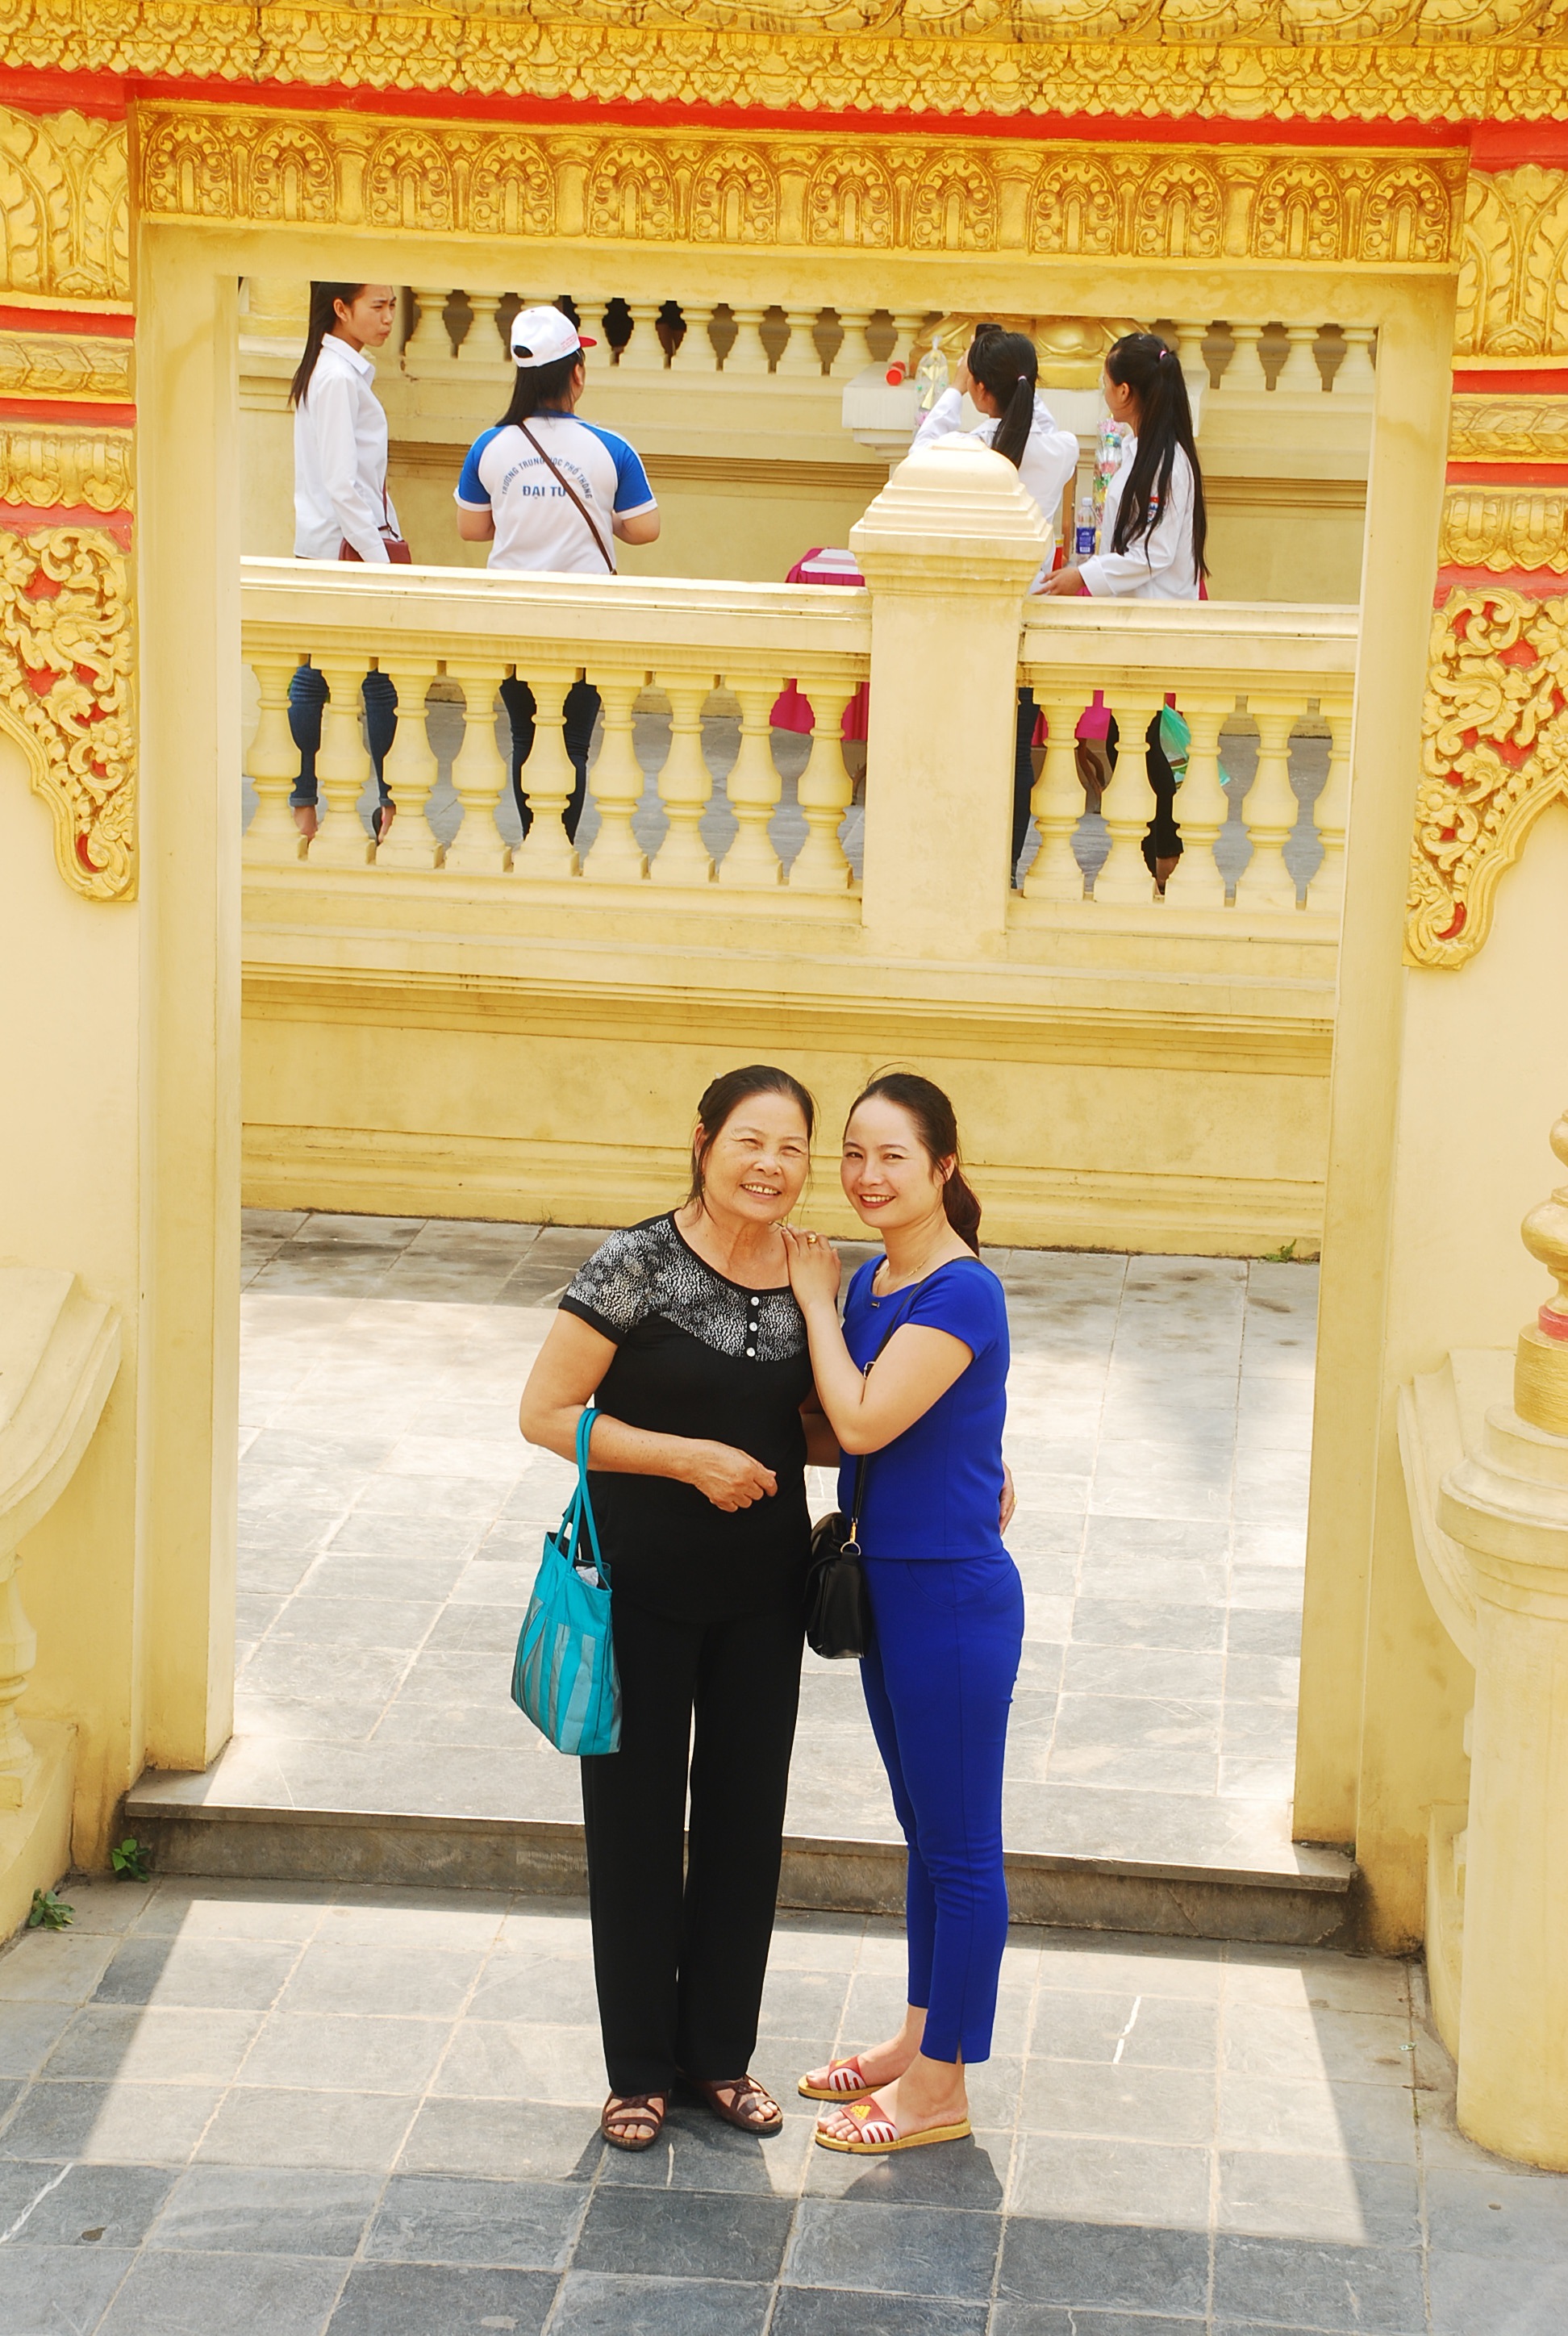
dance, ceremony, sports, tradition